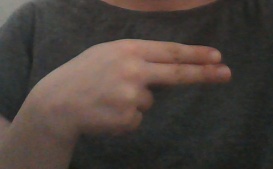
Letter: ain